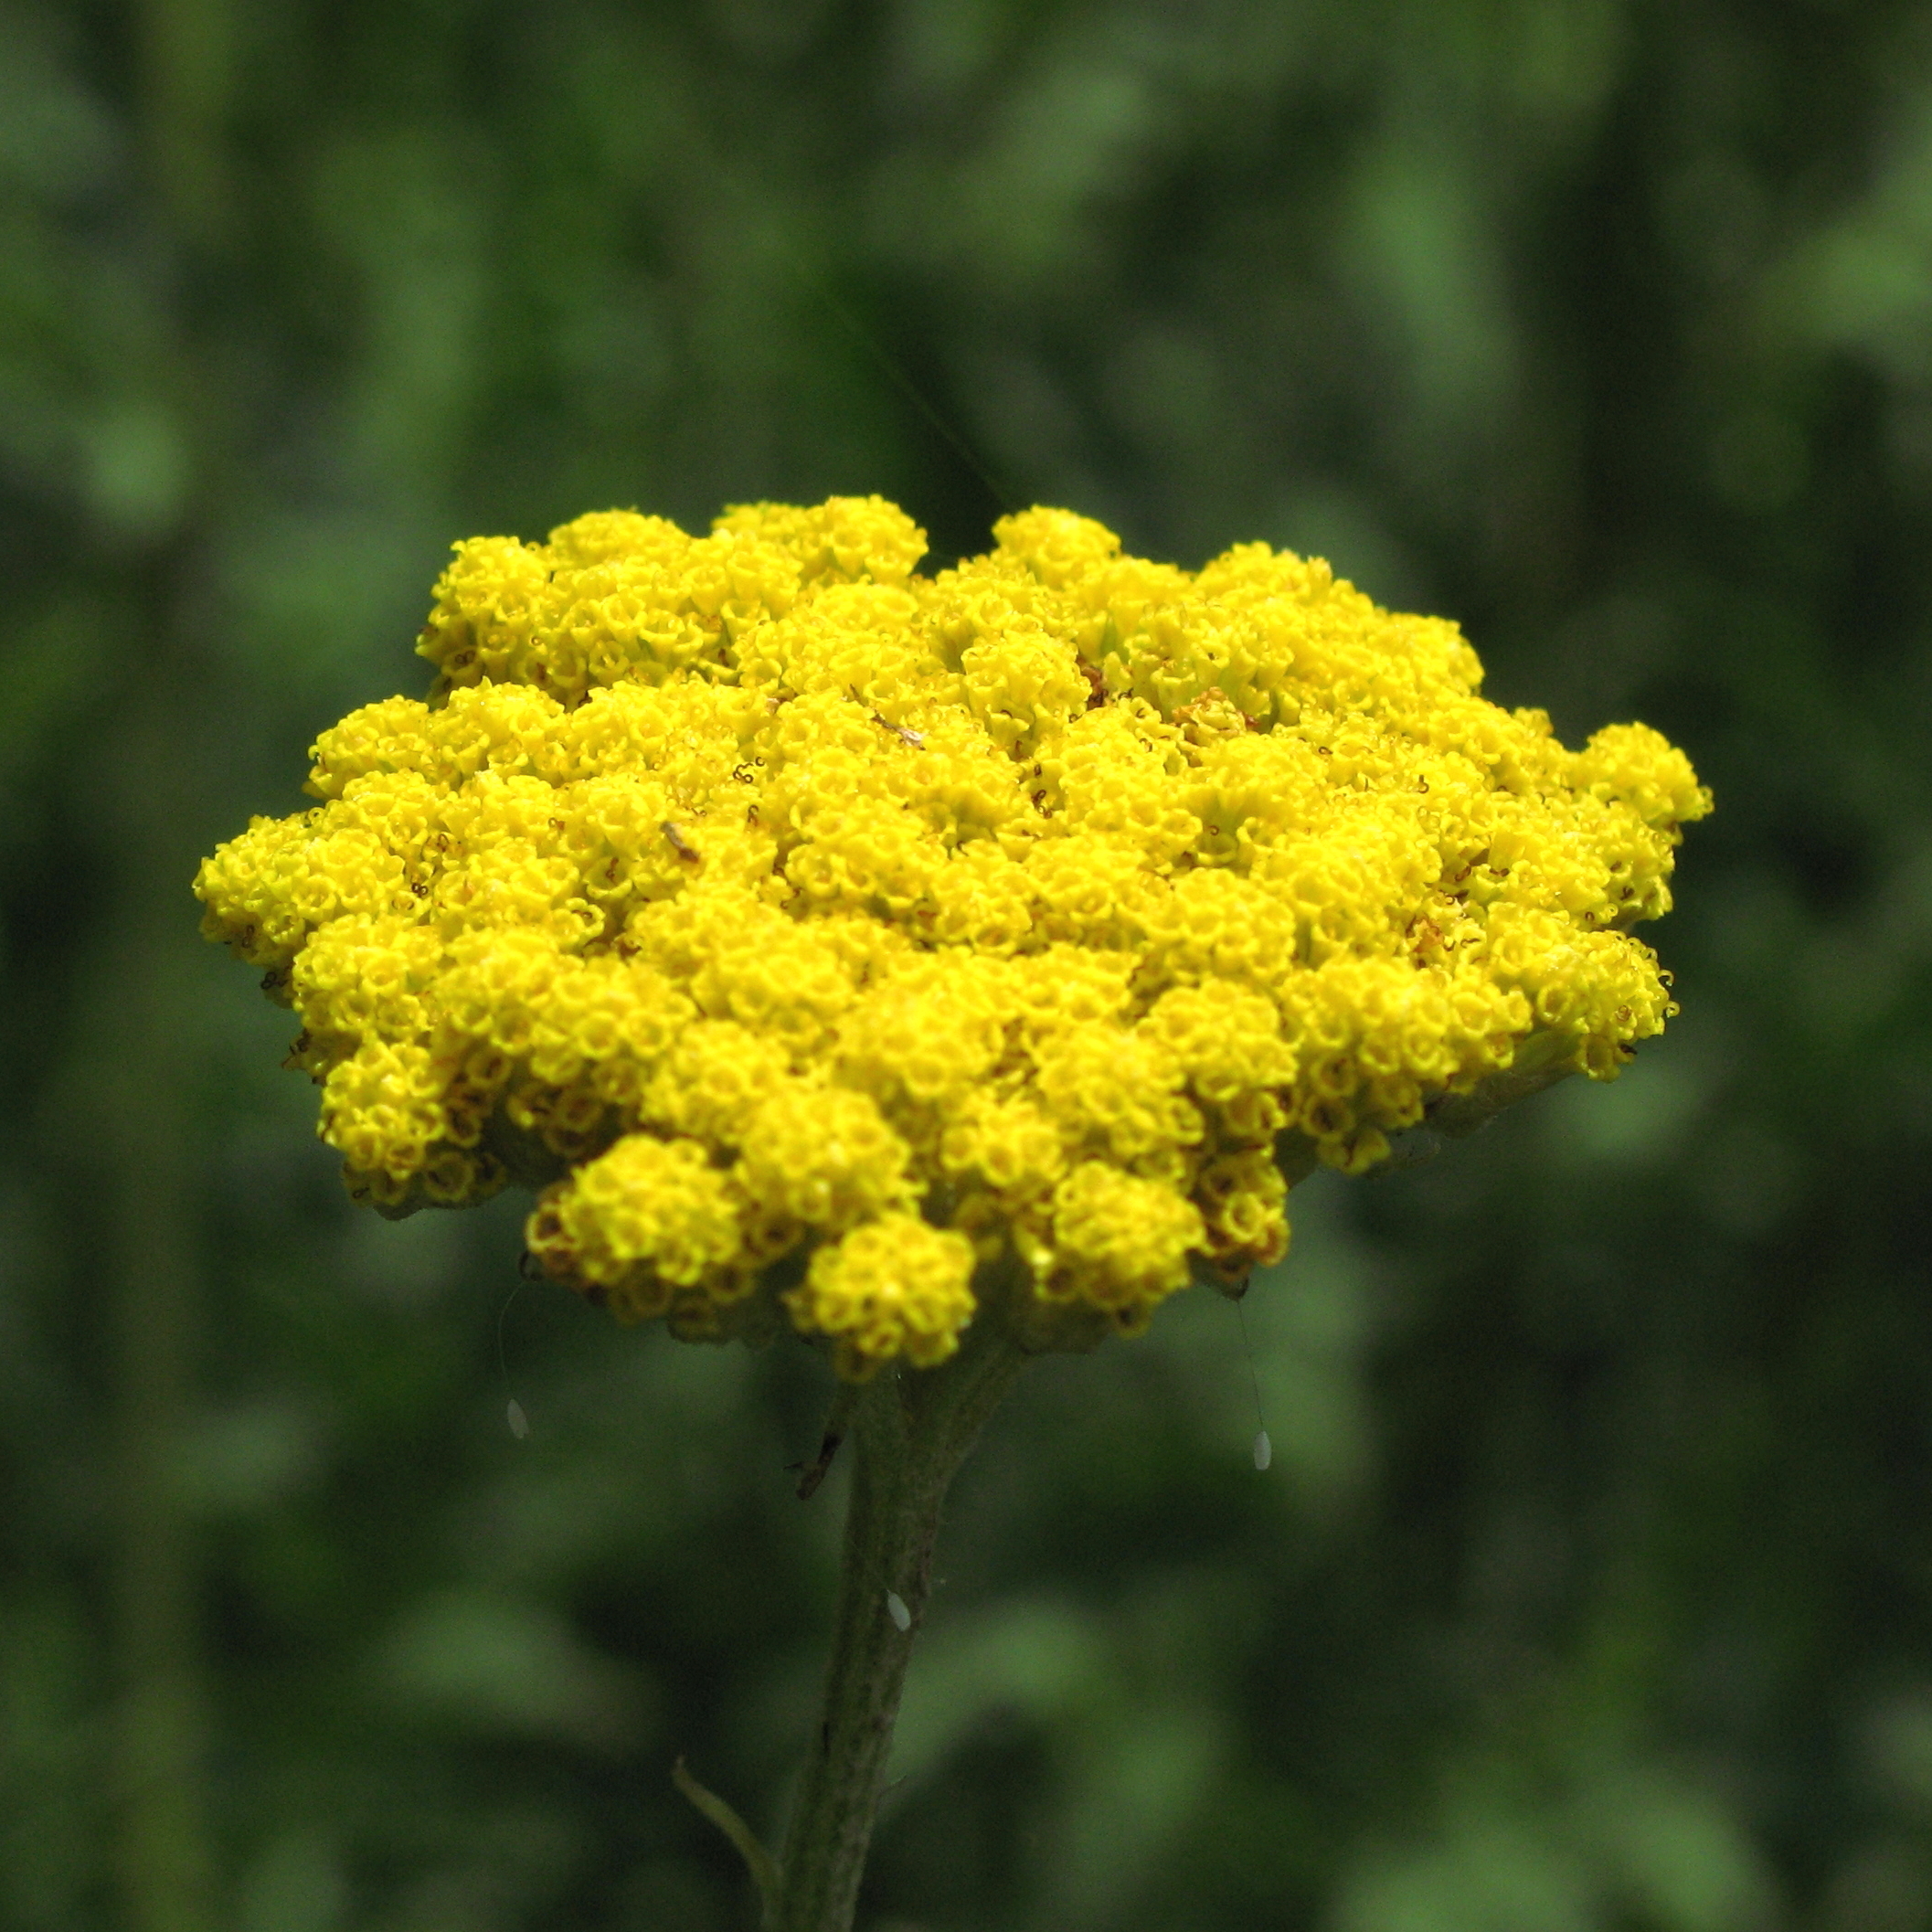
plant, flower, high, herb, botany, yellow, flora, hires, mustard, hi, res, g7, themacrogroup, yarrow, achillea, tansy, flowering plant, daisy family, fernleaf, filipendulina, annual plant, common tansy, land plant